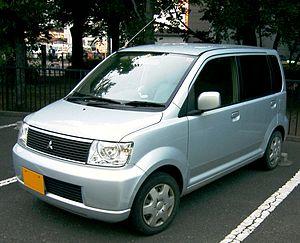
La Mitsubishi eK est une k-car vendue exclusivement au Japon par Mitsubishi et est la jumelle de la Nissan Otti. Elle est motorisée par un 3 cylindres de 50 ch et 64 ch en version Sport.